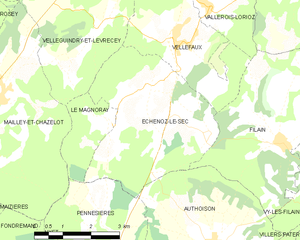
Carte des communes françaises
Échenoz-le-Sec, prononcé [eʃno'lə'sɛk], est une commune française située dans le département de la Haute-Saône, en région Bourgogne-Franche-Comté. Le village de Échenoz-le-Sec appartient à l'arrondissement de Vesoul et au canton de Rioz. Le code postal du village de Échenoz-le-Sec est 70000 et son code Insee est 70208.